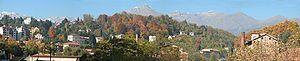
Biella, en français Bielle, est une ville italienne d'environ 46 000 habitants, chef-lieu de la province de même nom dans le Piémont. Son nom est parfois francisé en Bielle, notamment en tant que chef-lieu d'arrondissement du département de la Sézia créé en 1802.